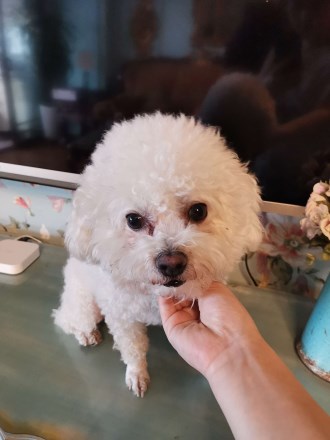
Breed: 3083-n000117-Bichon_Frise